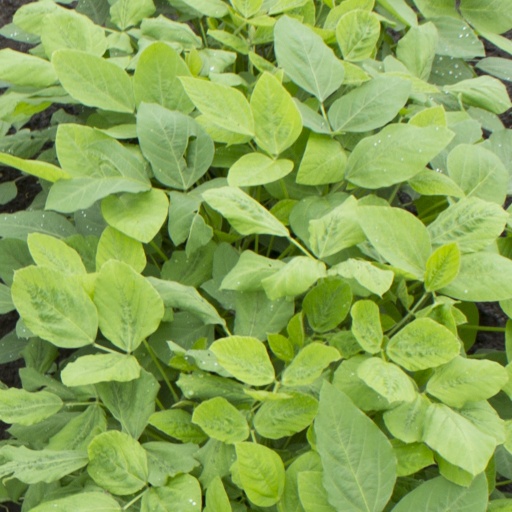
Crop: soybean